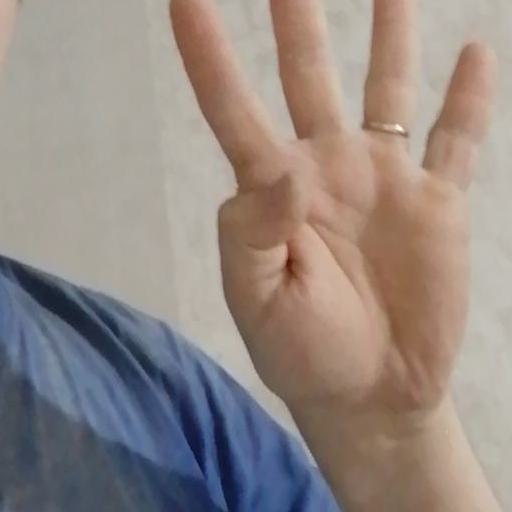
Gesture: four